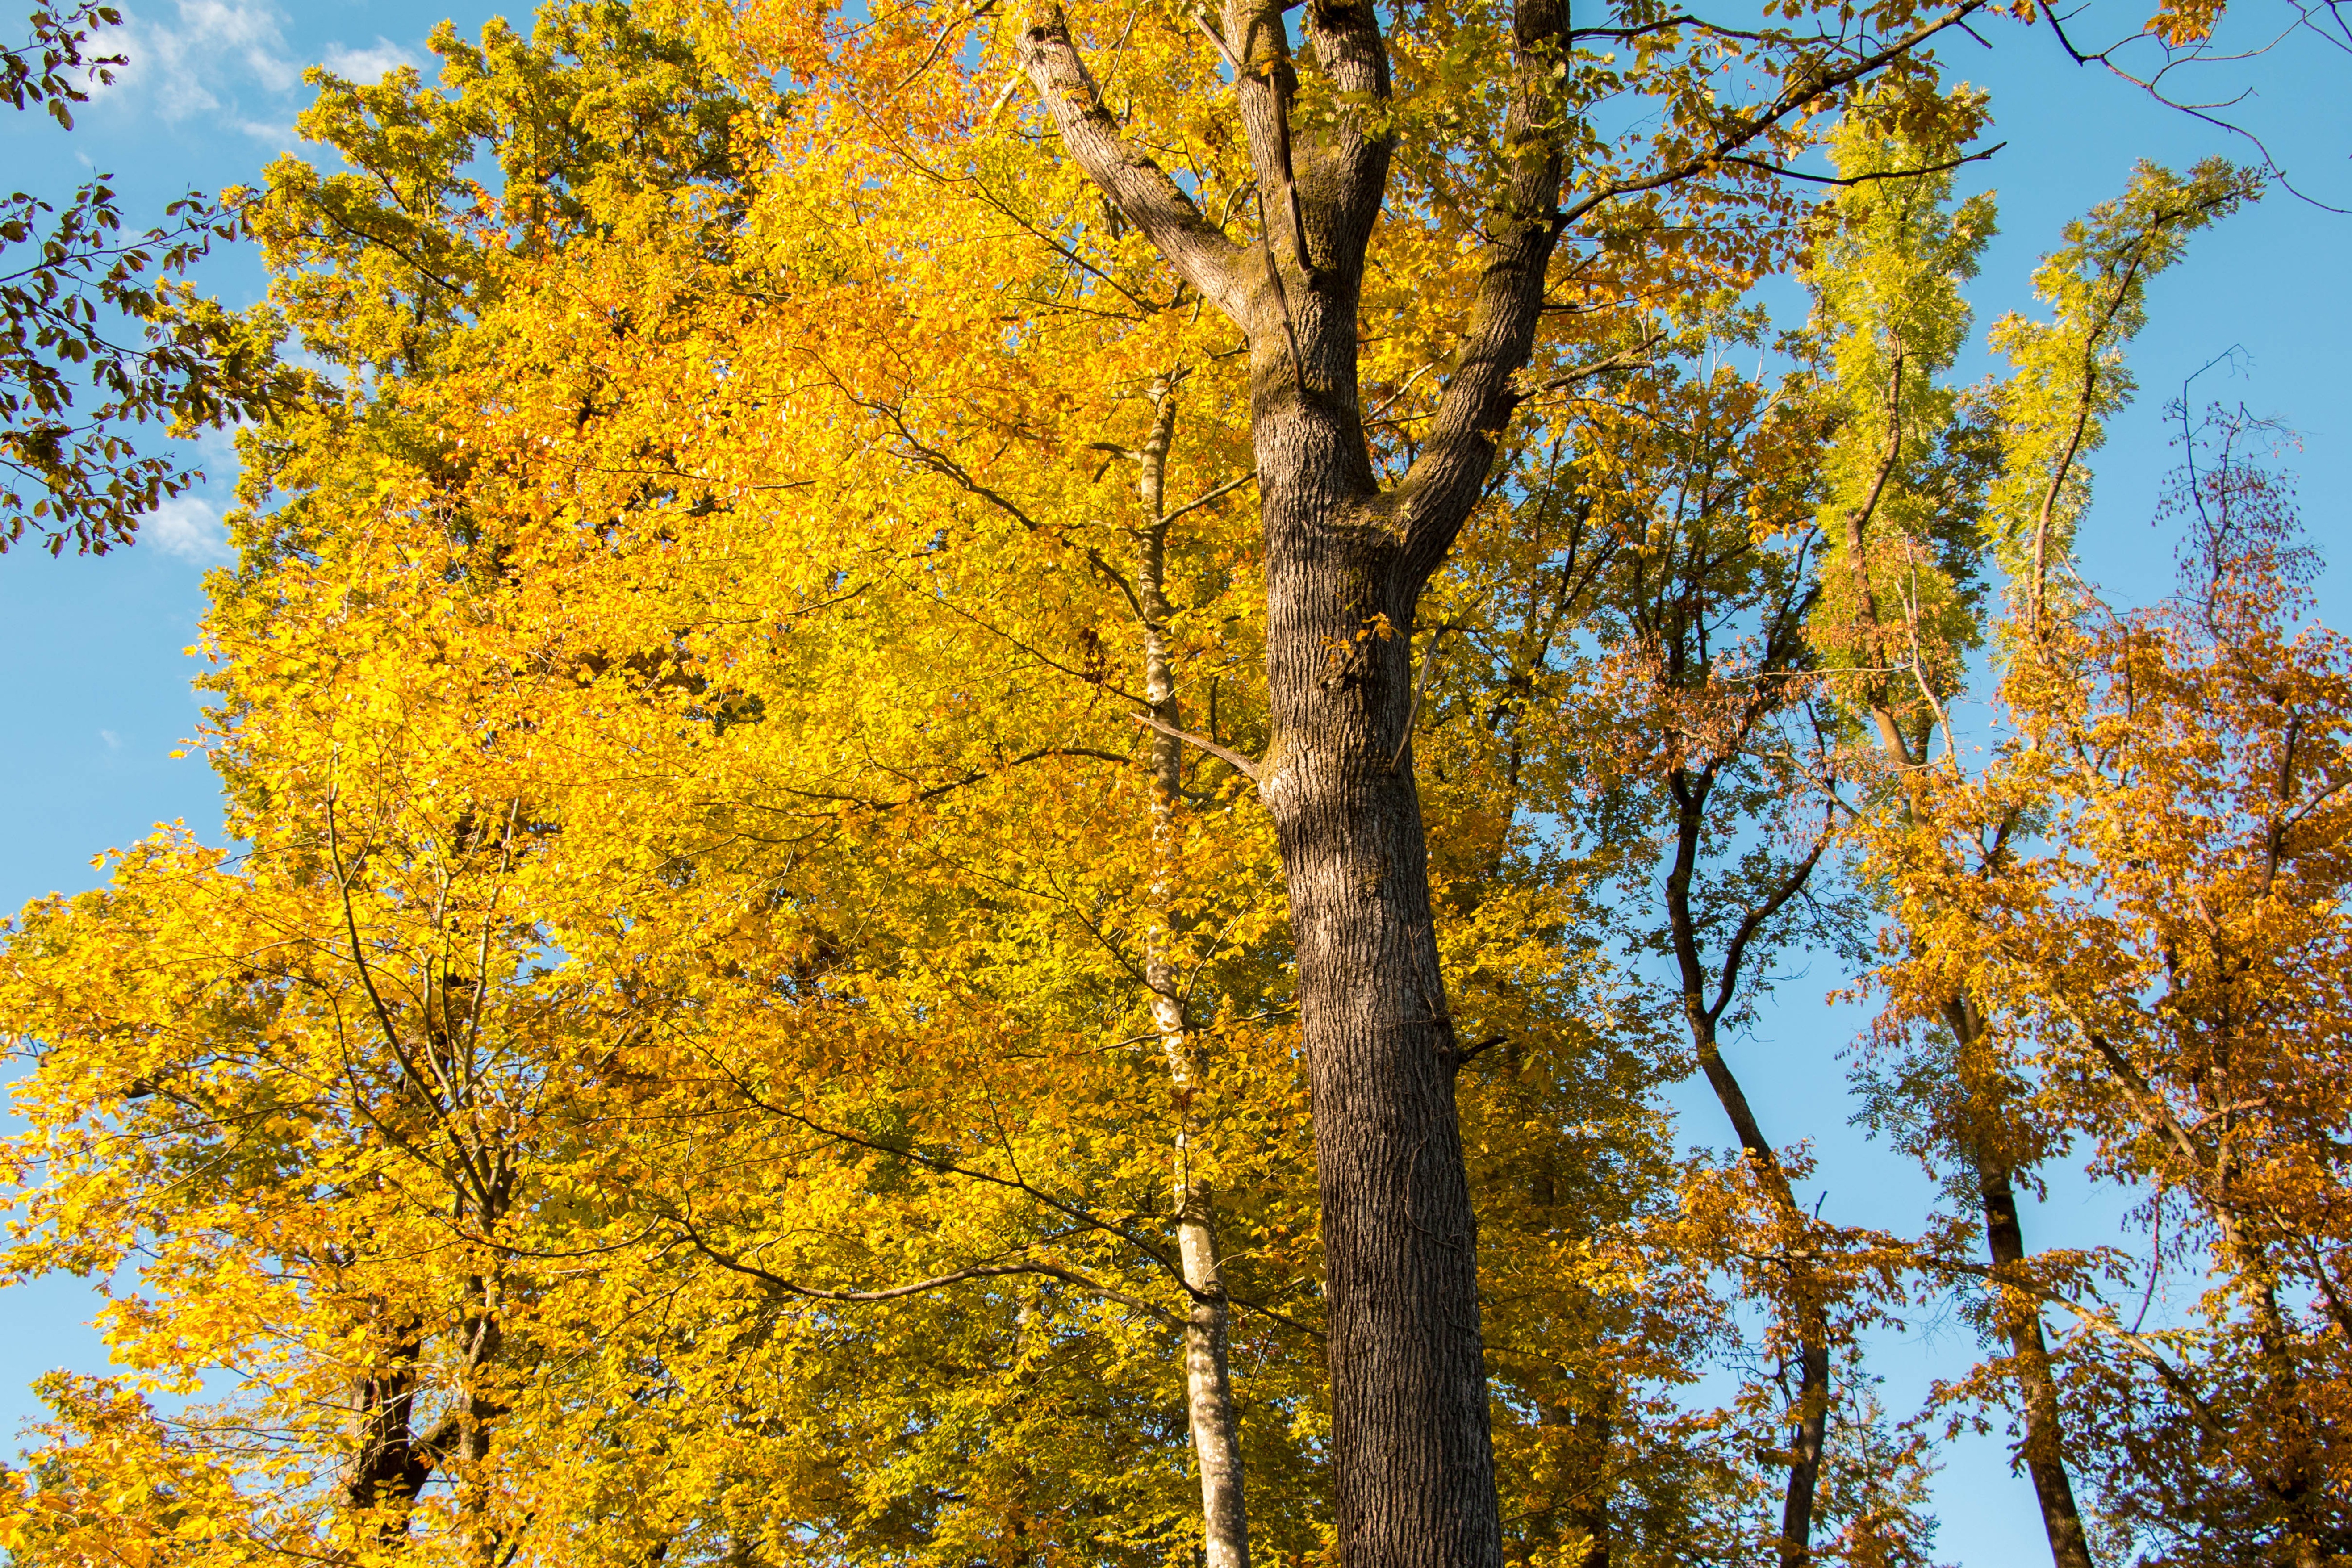
tree, nature, forest, branch, plant, sunlight, leaf, orange, autumn, brown, yellow, season, blue sky, trees, leaves, deciduous, grove, woodland, larch, ecosystem, flowering plant, maidenhair tree, biome, woody plant, temperate broadleaf and mixed forest, land plant